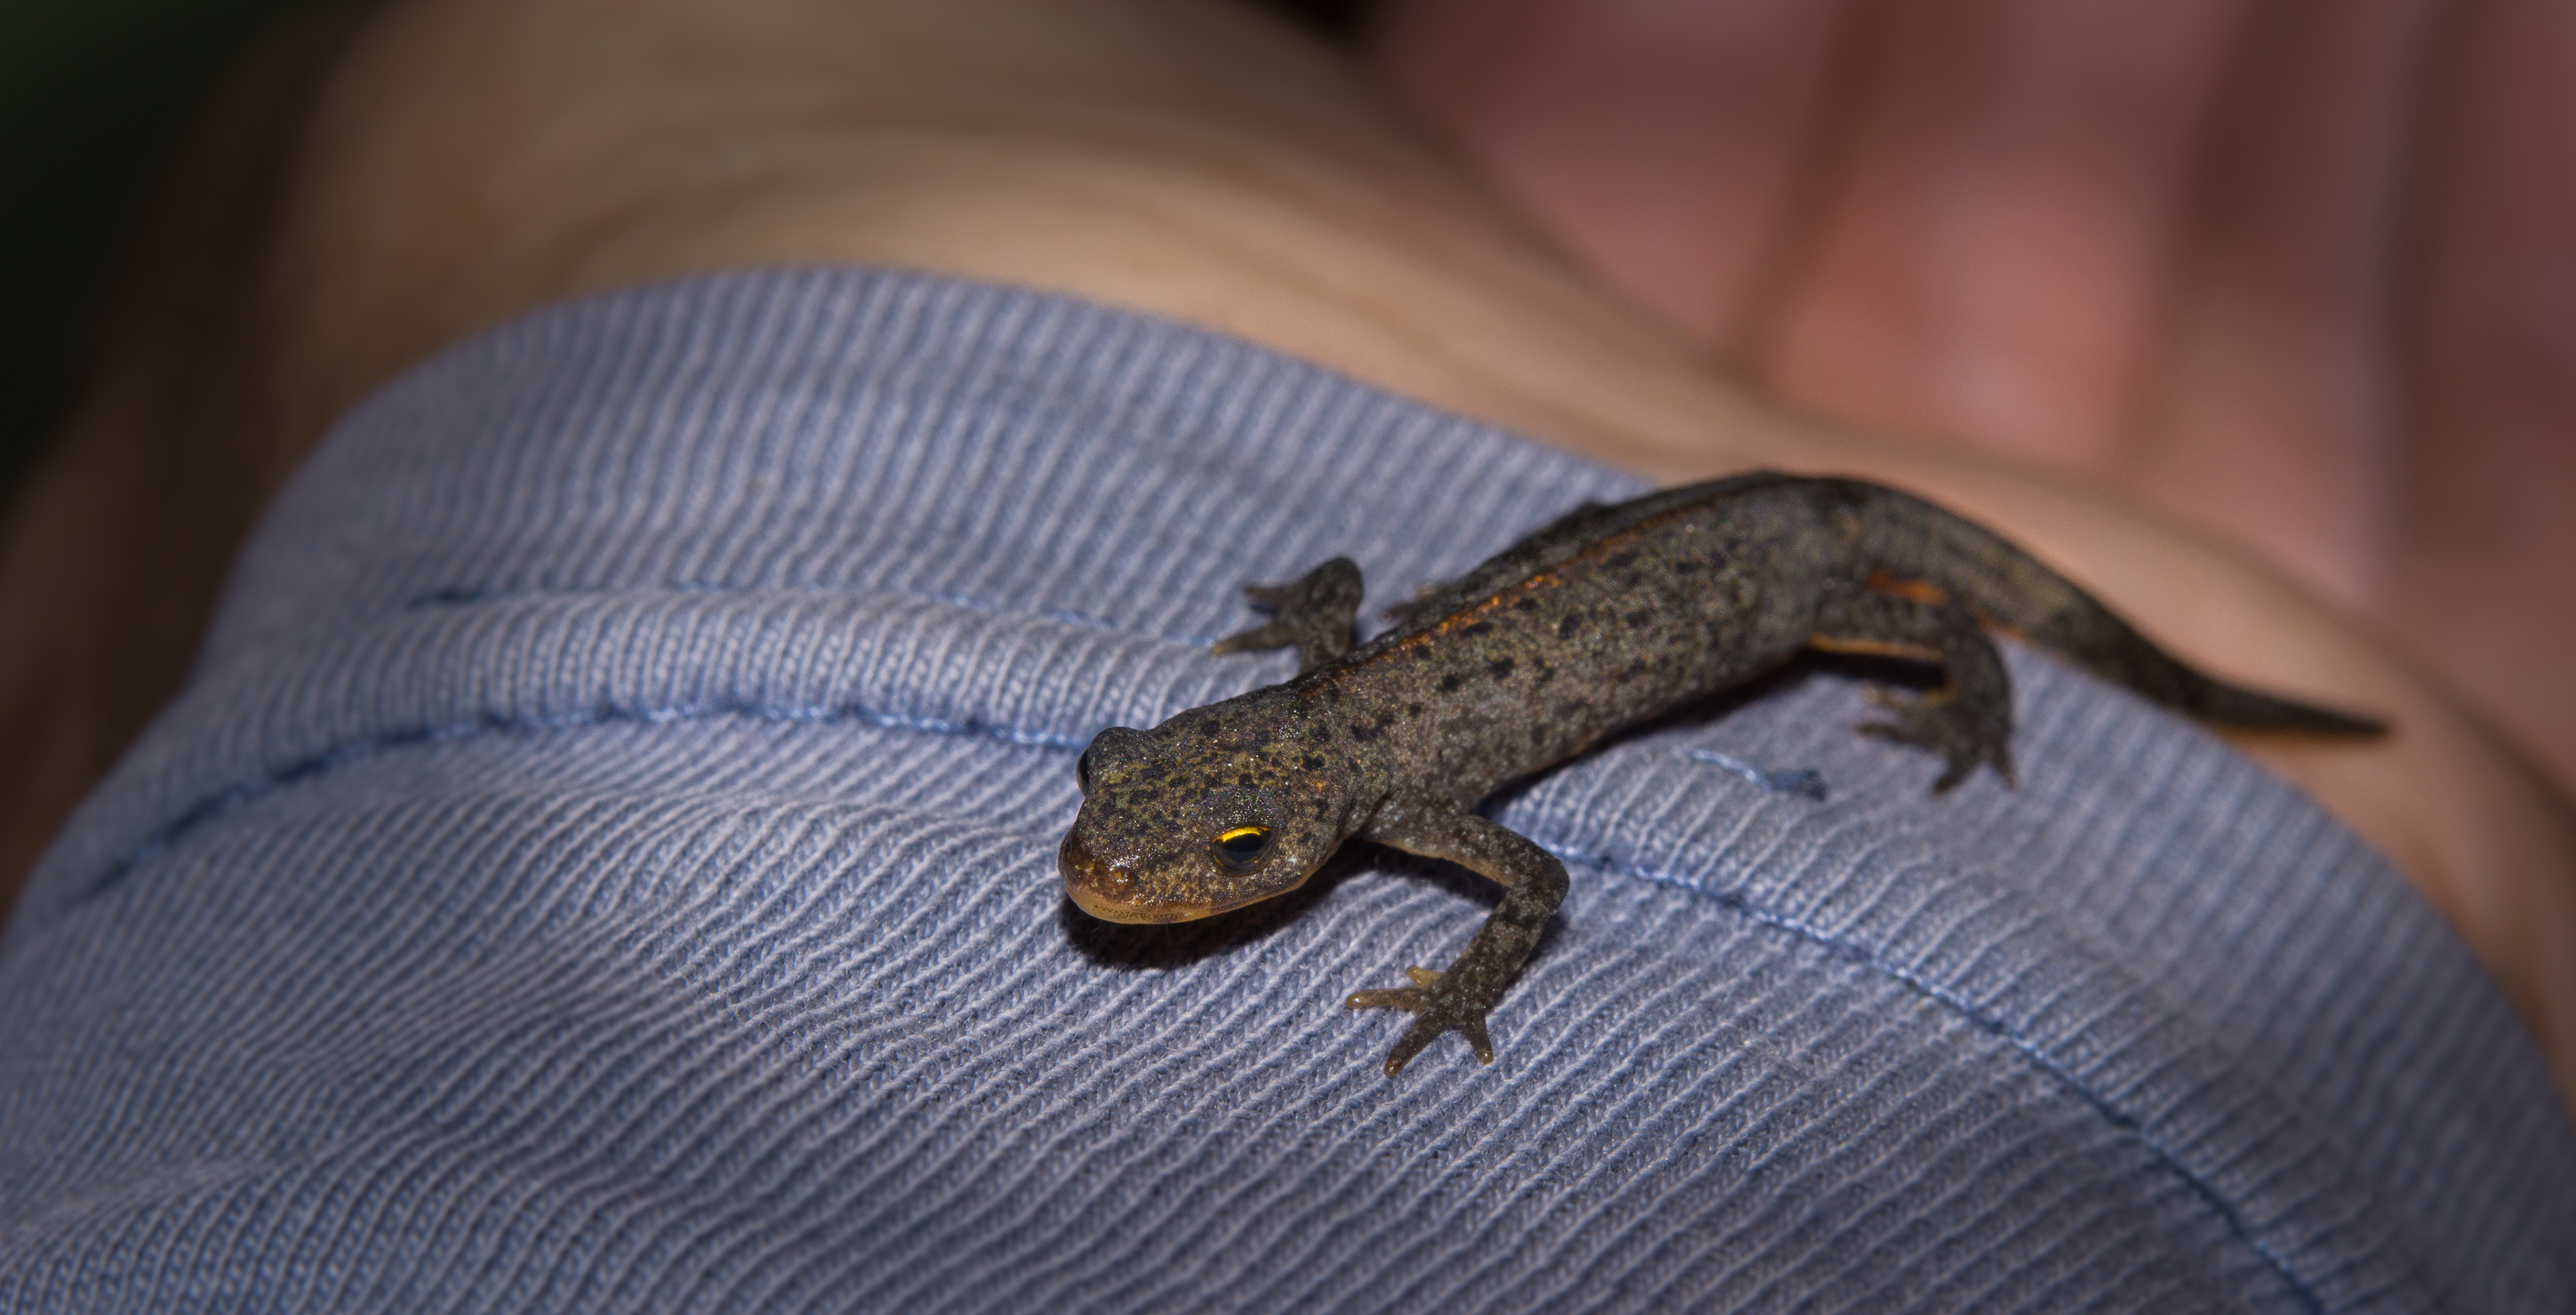
nature, macro, reptile, amphibian, fauna, lizard, gecko, animals, vertebrate, newt, naturaleza, ggl1, gaby1, xovesphoto, animales, sonya77, tamron60mm, triton, scaled reptile, salamandridae